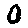
Label: 0